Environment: real
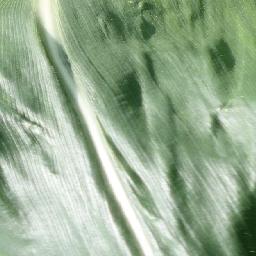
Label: healthy